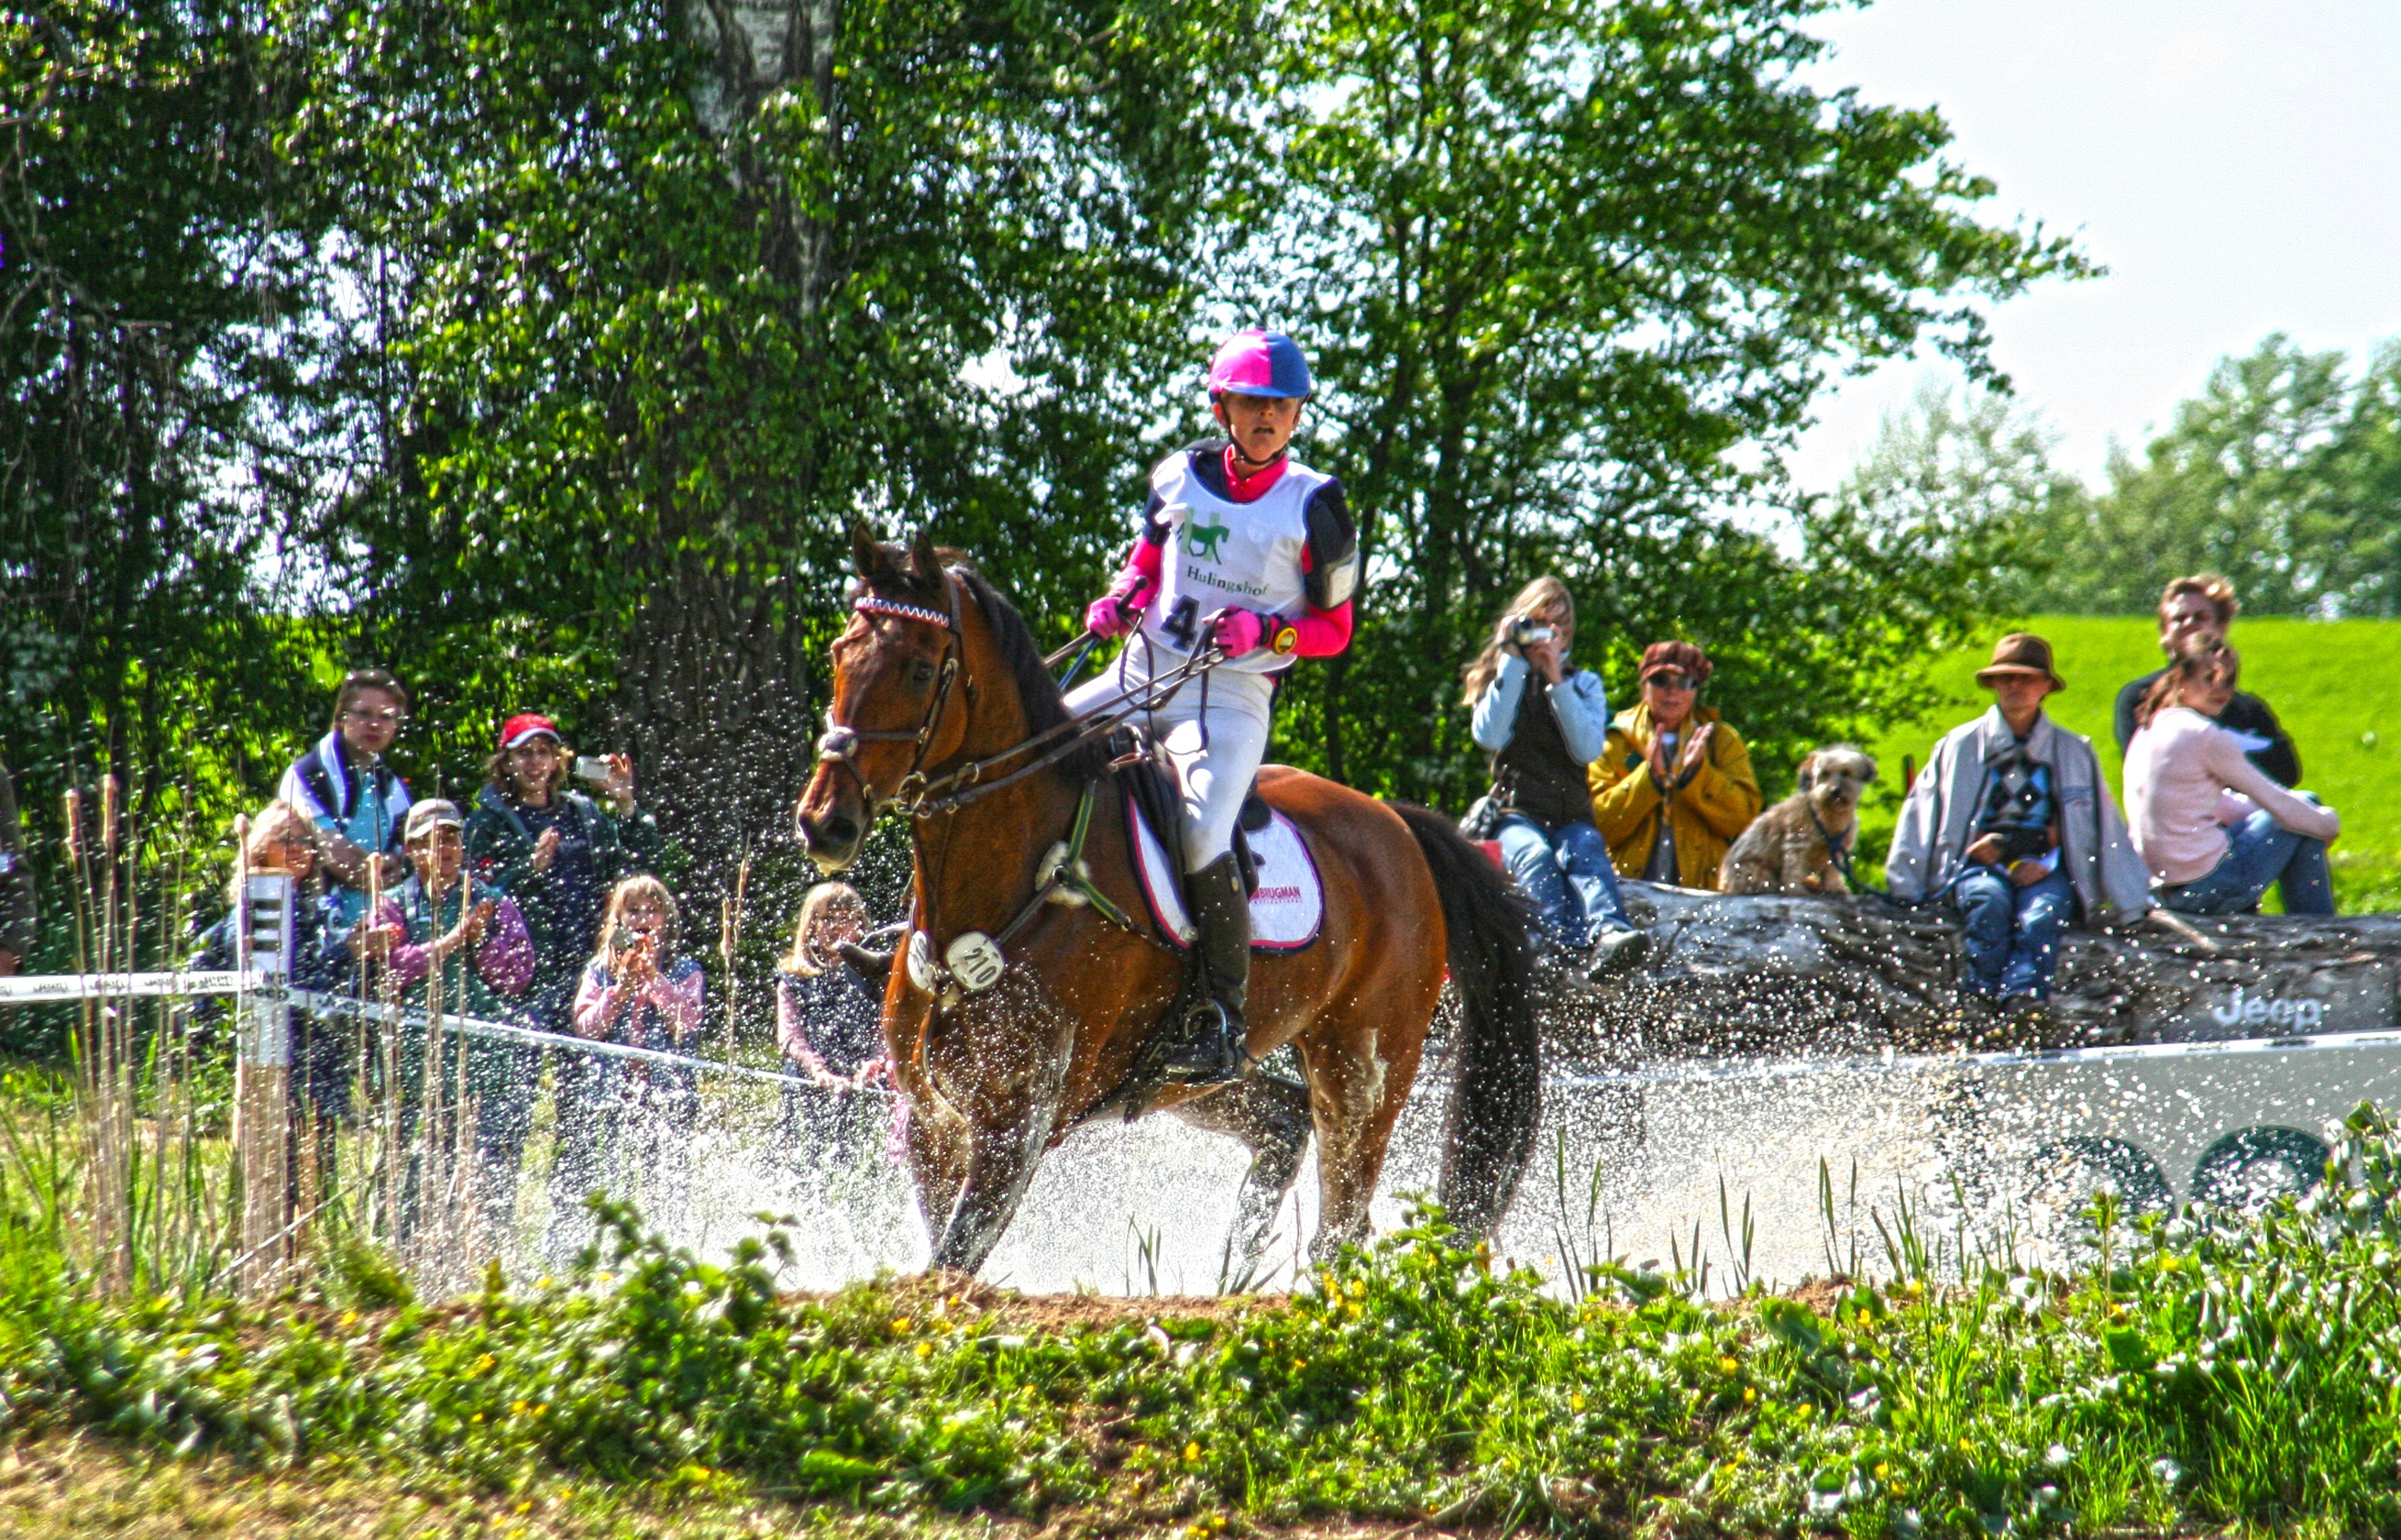
water, horse, action, brown, ride, movement, terrain, hdr, sports, racing, jockey, moat, obstacle, horsewoman, equestrianism, eventing, versatility, versatility examination, military horse riding, trail riding, horse like mammal, animal sports, english riding, equestrian sport